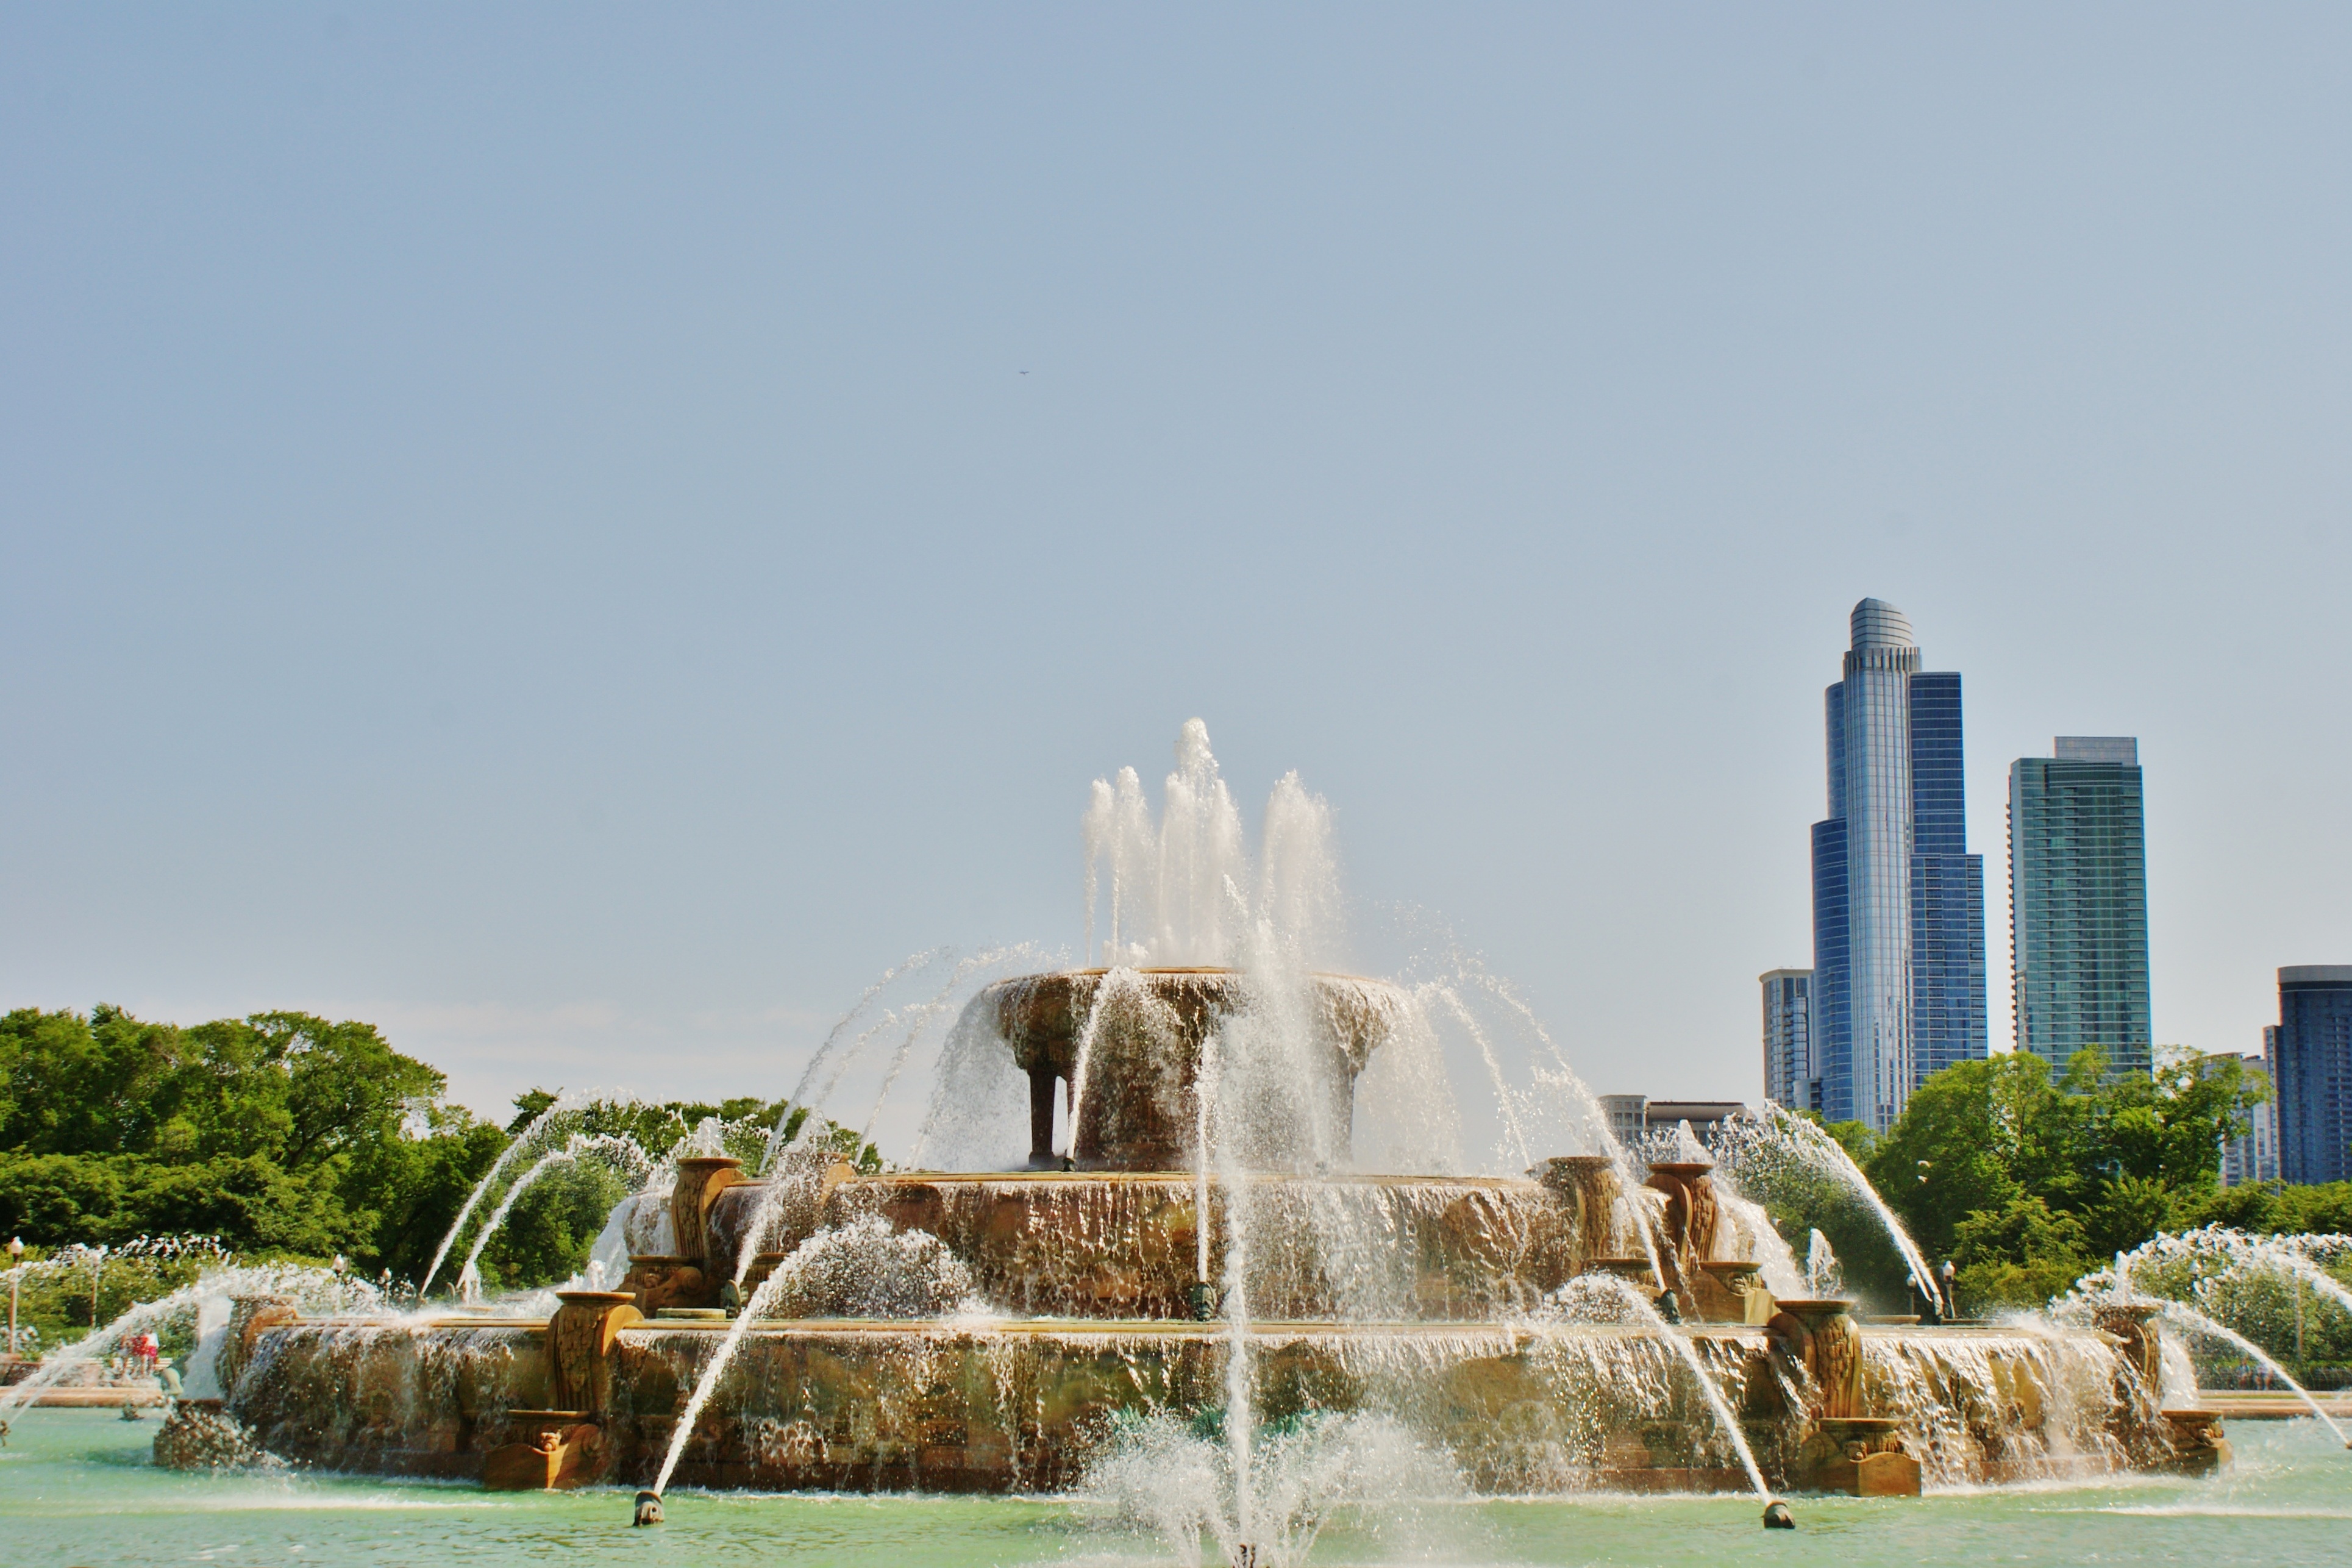
sea, water, skyline, city, vacation, park, landmark, tourism, buildings, towers, fountain, water feature, sprinklers, buckingham fountain